Battle of Čegar

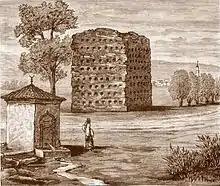
The Skull Tower shown in an 1863 sketch

The fall of Sinđelić's trench forced the other Serbian units to retreat back to the town of Deligrad, where they entrenched themselves in a new, fortified front line. When Hurshid Pasha realized this, even though the post at Čegar hill had been taken, he ordered that the heads of the Serb victims be collected, skinned, and that the skulls be built into the "Skull Tower". This tower was built along the road to Constantinople, as a warning to anyone revolting against the Ottoman Empire. The Serbian defeat meant the loss of initiative in the war, which lasted until 1813. Thousands of Serbian revolutionaries and Ottoman troops were killed on Čegar Hill. In 1815 the Second Serbian Uprising began under the leadership of Miloš Obrenović.